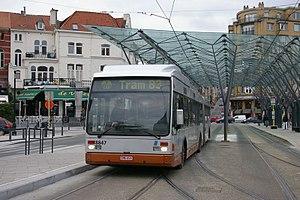
L'ancienne ligne du tram de Bruxelles était une ligne de tramway, circulant uniquement en soirée après 20h00 ayant a été créée le 30 juin 2008 lors de la dernière phase de la restructuration du réseau tram de la STIB. Elle reliait Berchem Station à Montgomery via la Gare du Midi. Elle fut supprimée le 23 février 2015. Le numéro 83 est maintenant donné à une ligne de bus reliant le Heysel à la gare de Berchem-Sainte-Agathe, dans le nord-ouest de Bruxelles.